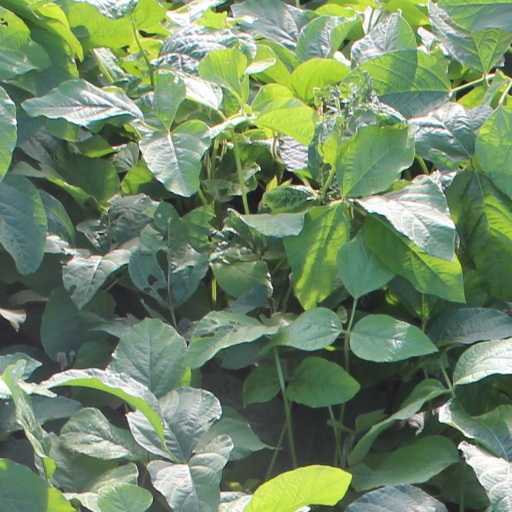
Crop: soybean